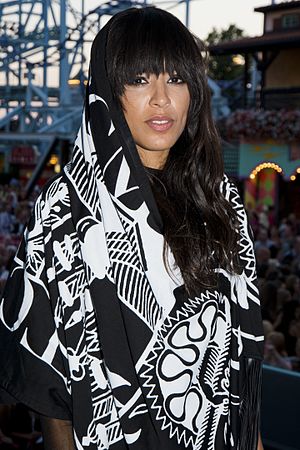
Loreen
Loreen i 2013
"Lorine Zineb Noka Talhaoui, bedre kendt under sit kunstnernavn Loreen, er en svensk sanger og musikproducer med berbisk baggrund. Hun blev kendt da hun deltog i Sveriges udgave af Idol i 2004. Loreen vandt Melodifestivalen 2012 med sangen ""Euphoria"", og repræsenterede Sverige ved Eurovision Song Contest 2012 i Baku, Aserbajdsjan hvor hun vandt. Hun fik point fra 40 ud af de 41 voterende lande, med Italien som undtagelsen, og fik deraf 18 12-taller. Hendes sejr var den femte svenske grand prix sejr.